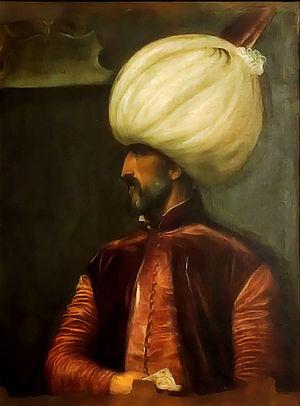
Soliman le Magnifique. Huile sur toile, début du XVI siècle, peintre inconnu vraisemblablement disciple de Titien, exposée au Musée national hongrois (Budapest) Magyar
Le 5 février est le 36ᵉ jour de l'année du calendrier grégorien. Il reste 329 jours avant la fin de l'année, 330 en cas d'année bissextile.